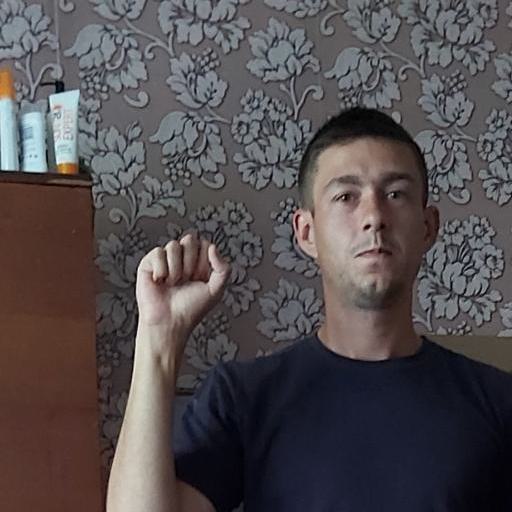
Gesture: fist